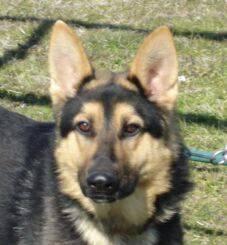
dog